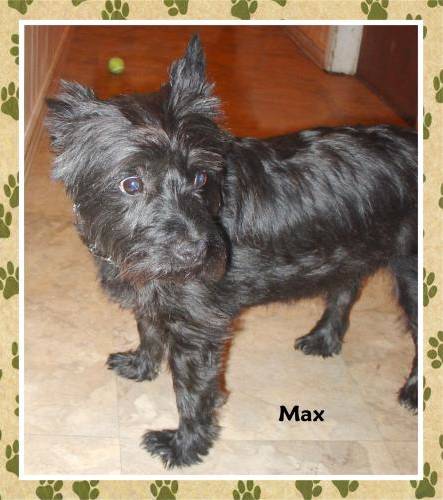
Label: dog